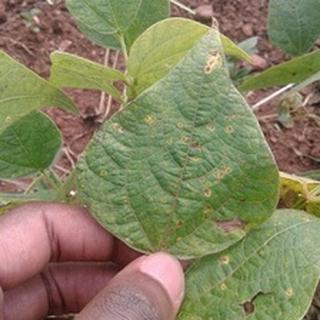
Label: bean_rust